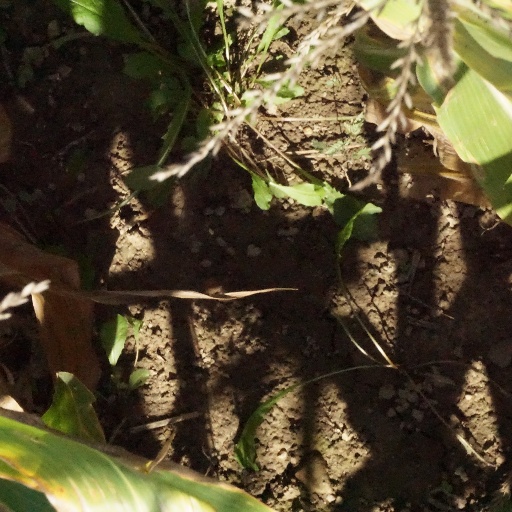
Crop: maize; corn